Ratnapura

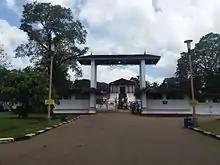
Ratnapura Maha Saman Devala premises

Ratnapura is the starting point for the 'classic' or hard route up Adam's Peak, via the Gilimale and Carney Estates. The pilgrimage season starts on Poya (full moon) day in December and runs until the start of the south-west monsoon in April. It has been a pilgrimage centre for over 1,000 years. King Parakramabahu and King Nissanka Malla of Polonnaruwa provided ambalamas or 'resting places' for weary pilgrims along the mountain route. The other more popular route is through Dalhousie (pronounced 'Del-house') close to Dickoya.